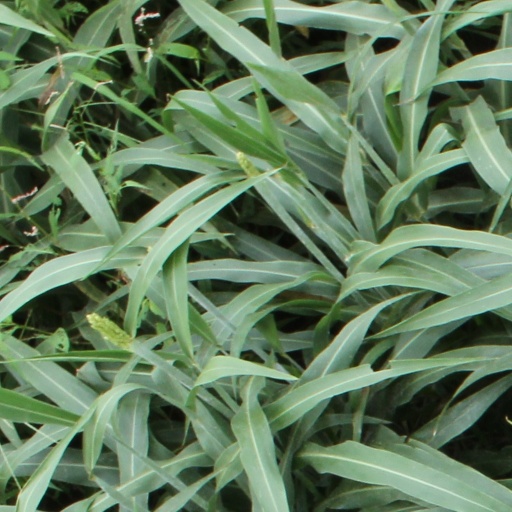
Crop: sorghum